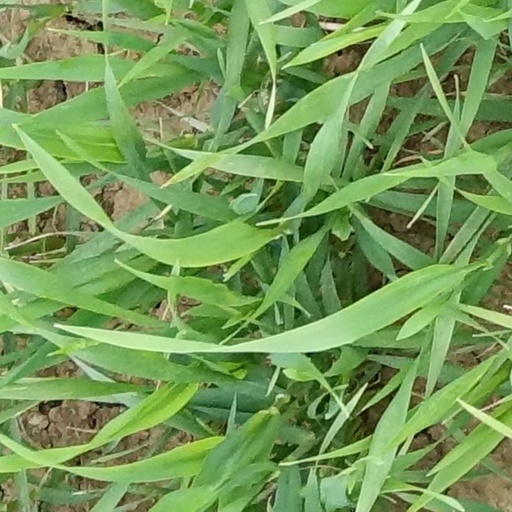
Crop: wheat